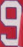
Number: 9